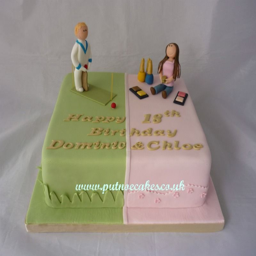
a cake of halves , made for a twin brother and sister